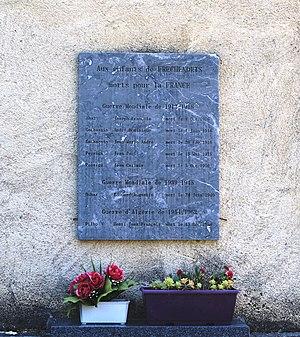
Monument aux morts de Fréchendets (Hautes-Pyrénées)
Fréchendets est une commune française située dans le département des Hautes-Pyrénées, en région Occitanie.